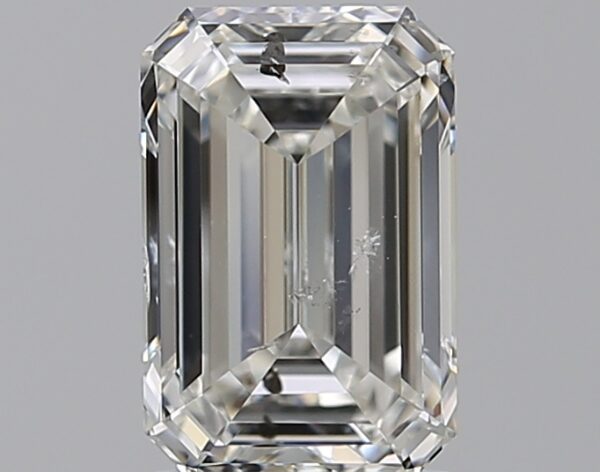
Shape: emerald
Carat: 1.6
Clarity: SI2
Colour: H
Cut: EX
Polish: EX
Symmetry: EX
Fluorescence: N
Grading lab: GIA
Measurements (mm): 8.31 x 5.5 x 3.53